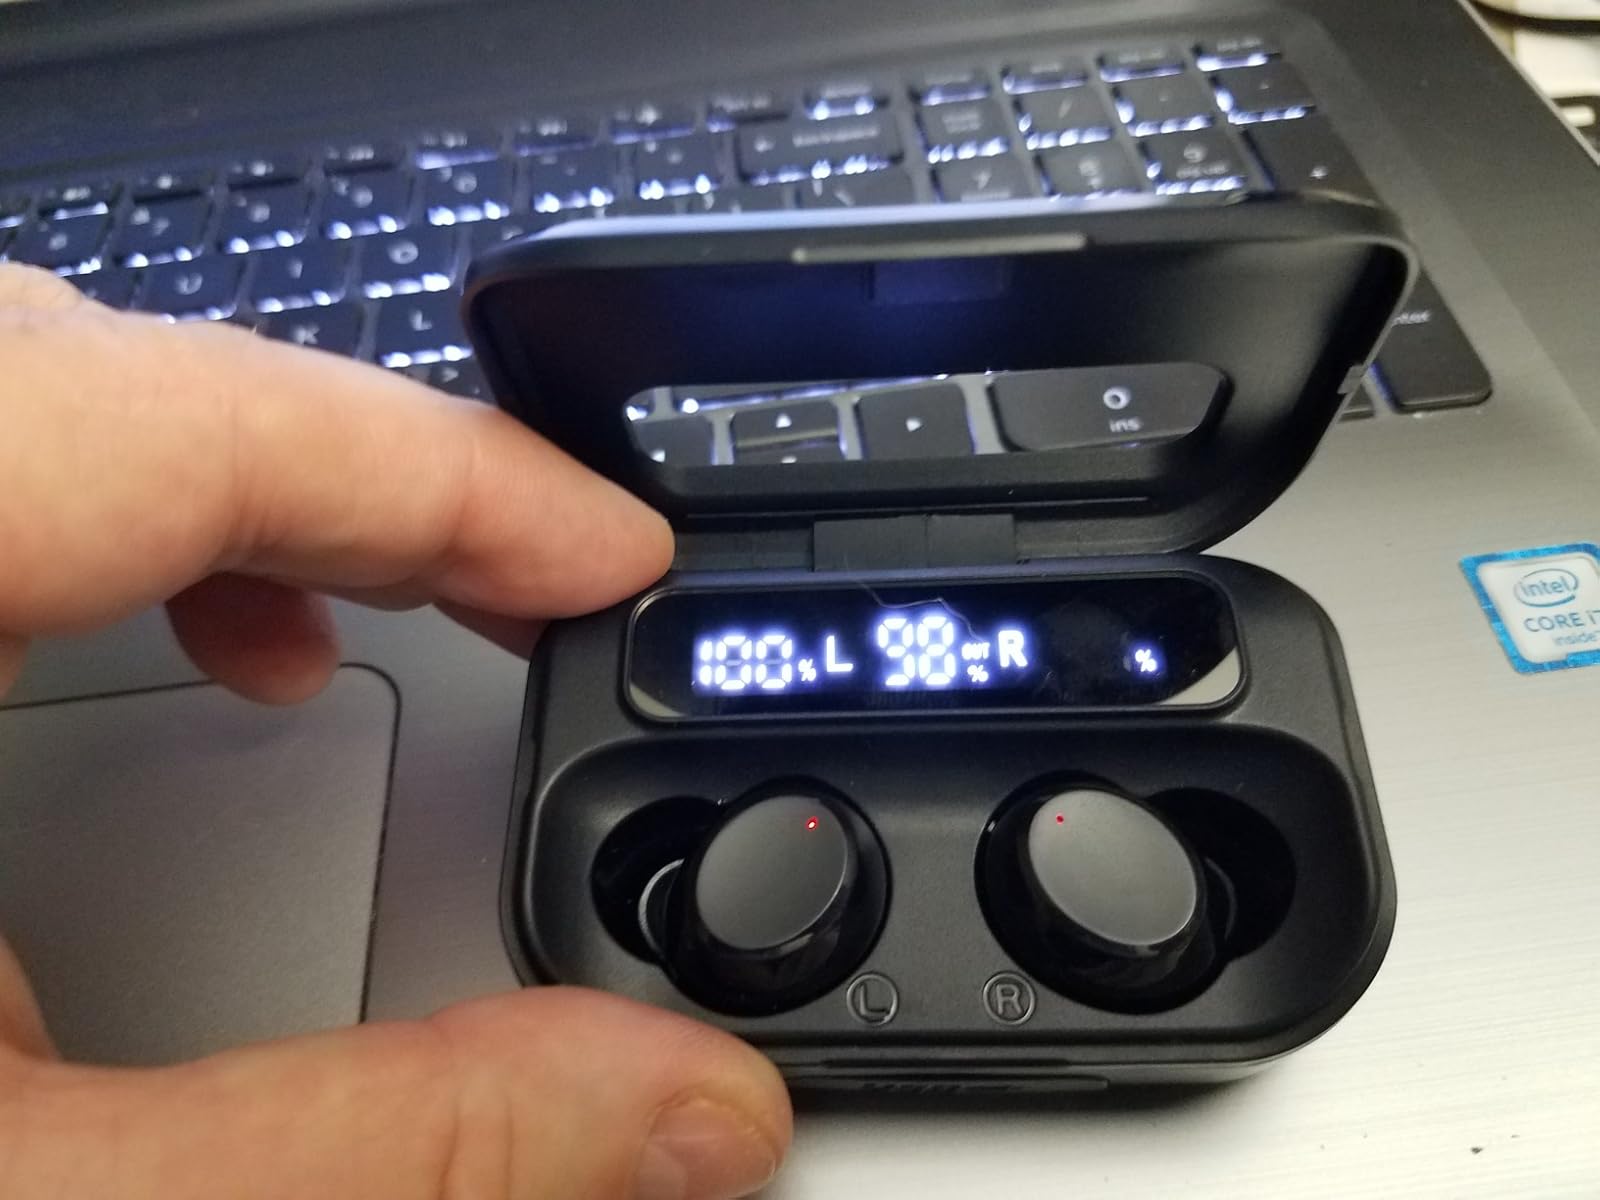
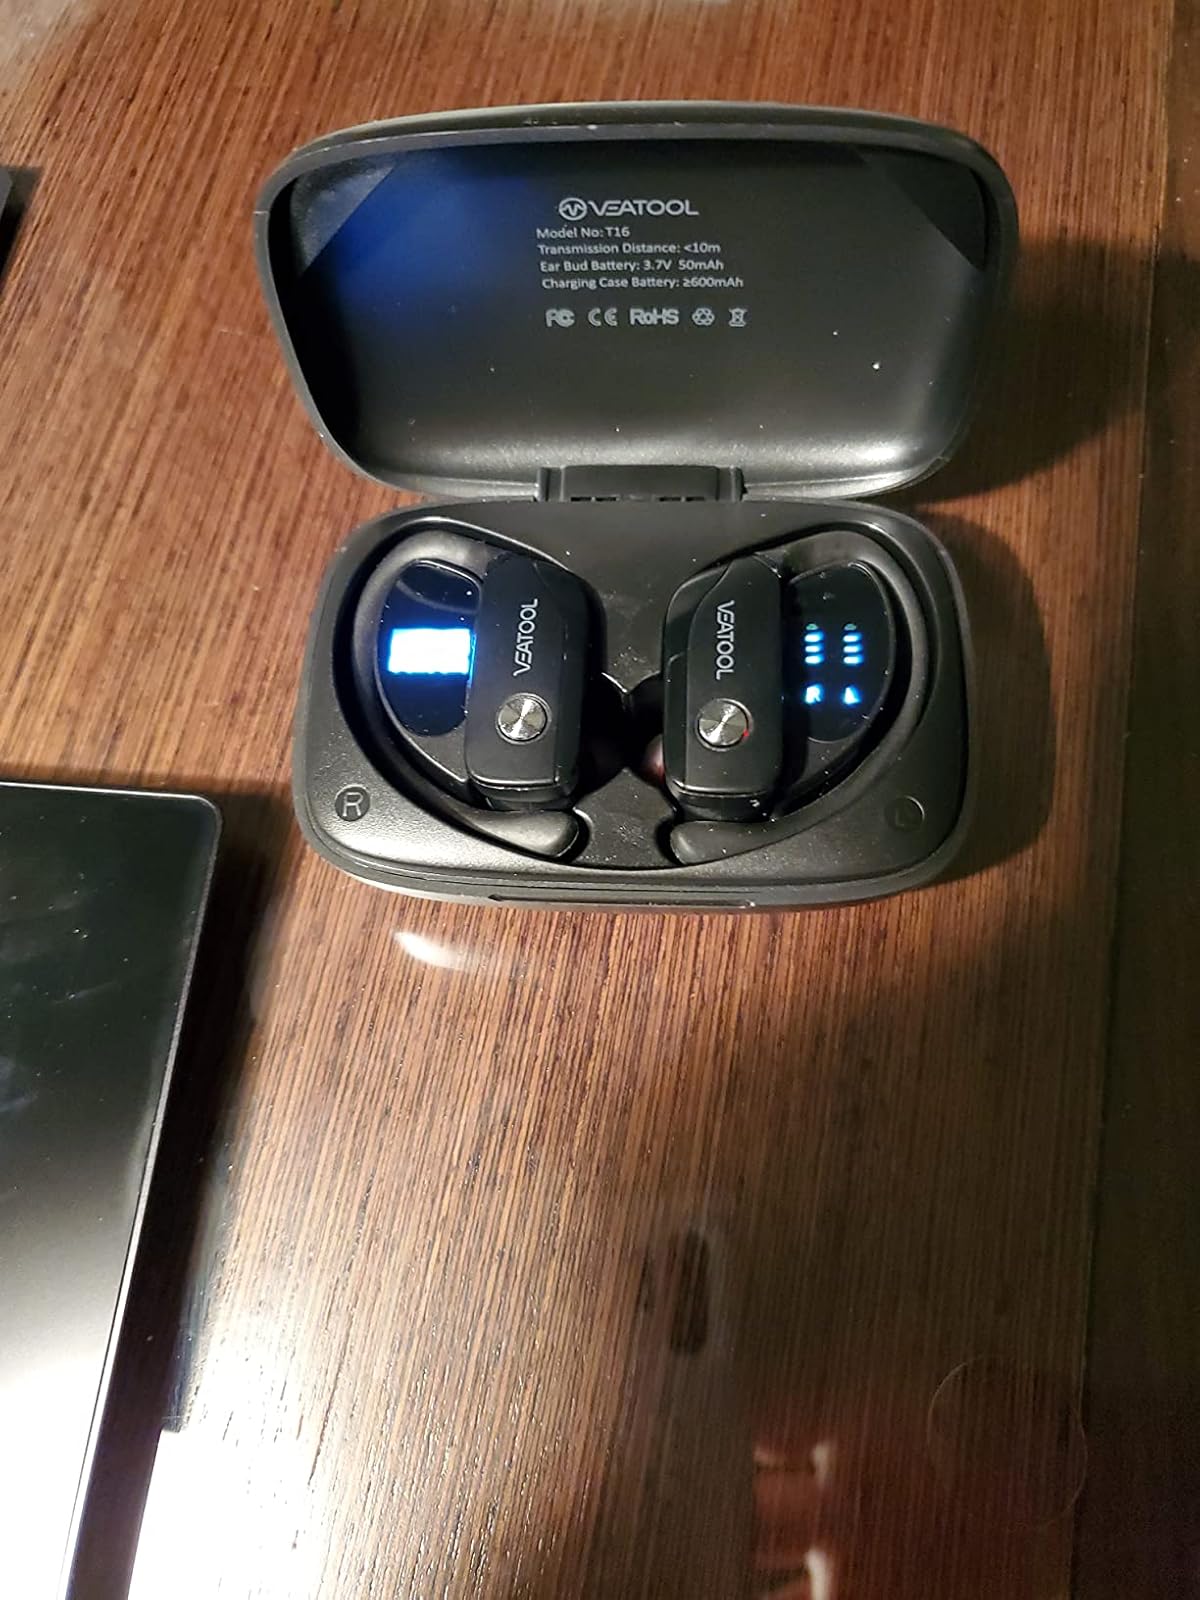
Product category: earbuds
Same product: no